Rivka Galchen

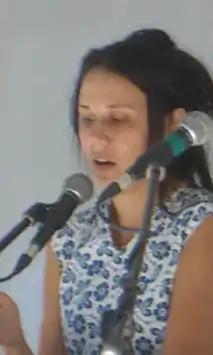
Galchen speaking at the 2009 Brooklyn Book Festival.

Rivka Galchen (born April 19, 1976) is a Canadian American writer. Her first novel, "Atmospheric Disturbances", was published in 2008 and was awarded the William Saroyan International Prize for Writing. She is the author of five books and a staff writer at "The New Yorker".